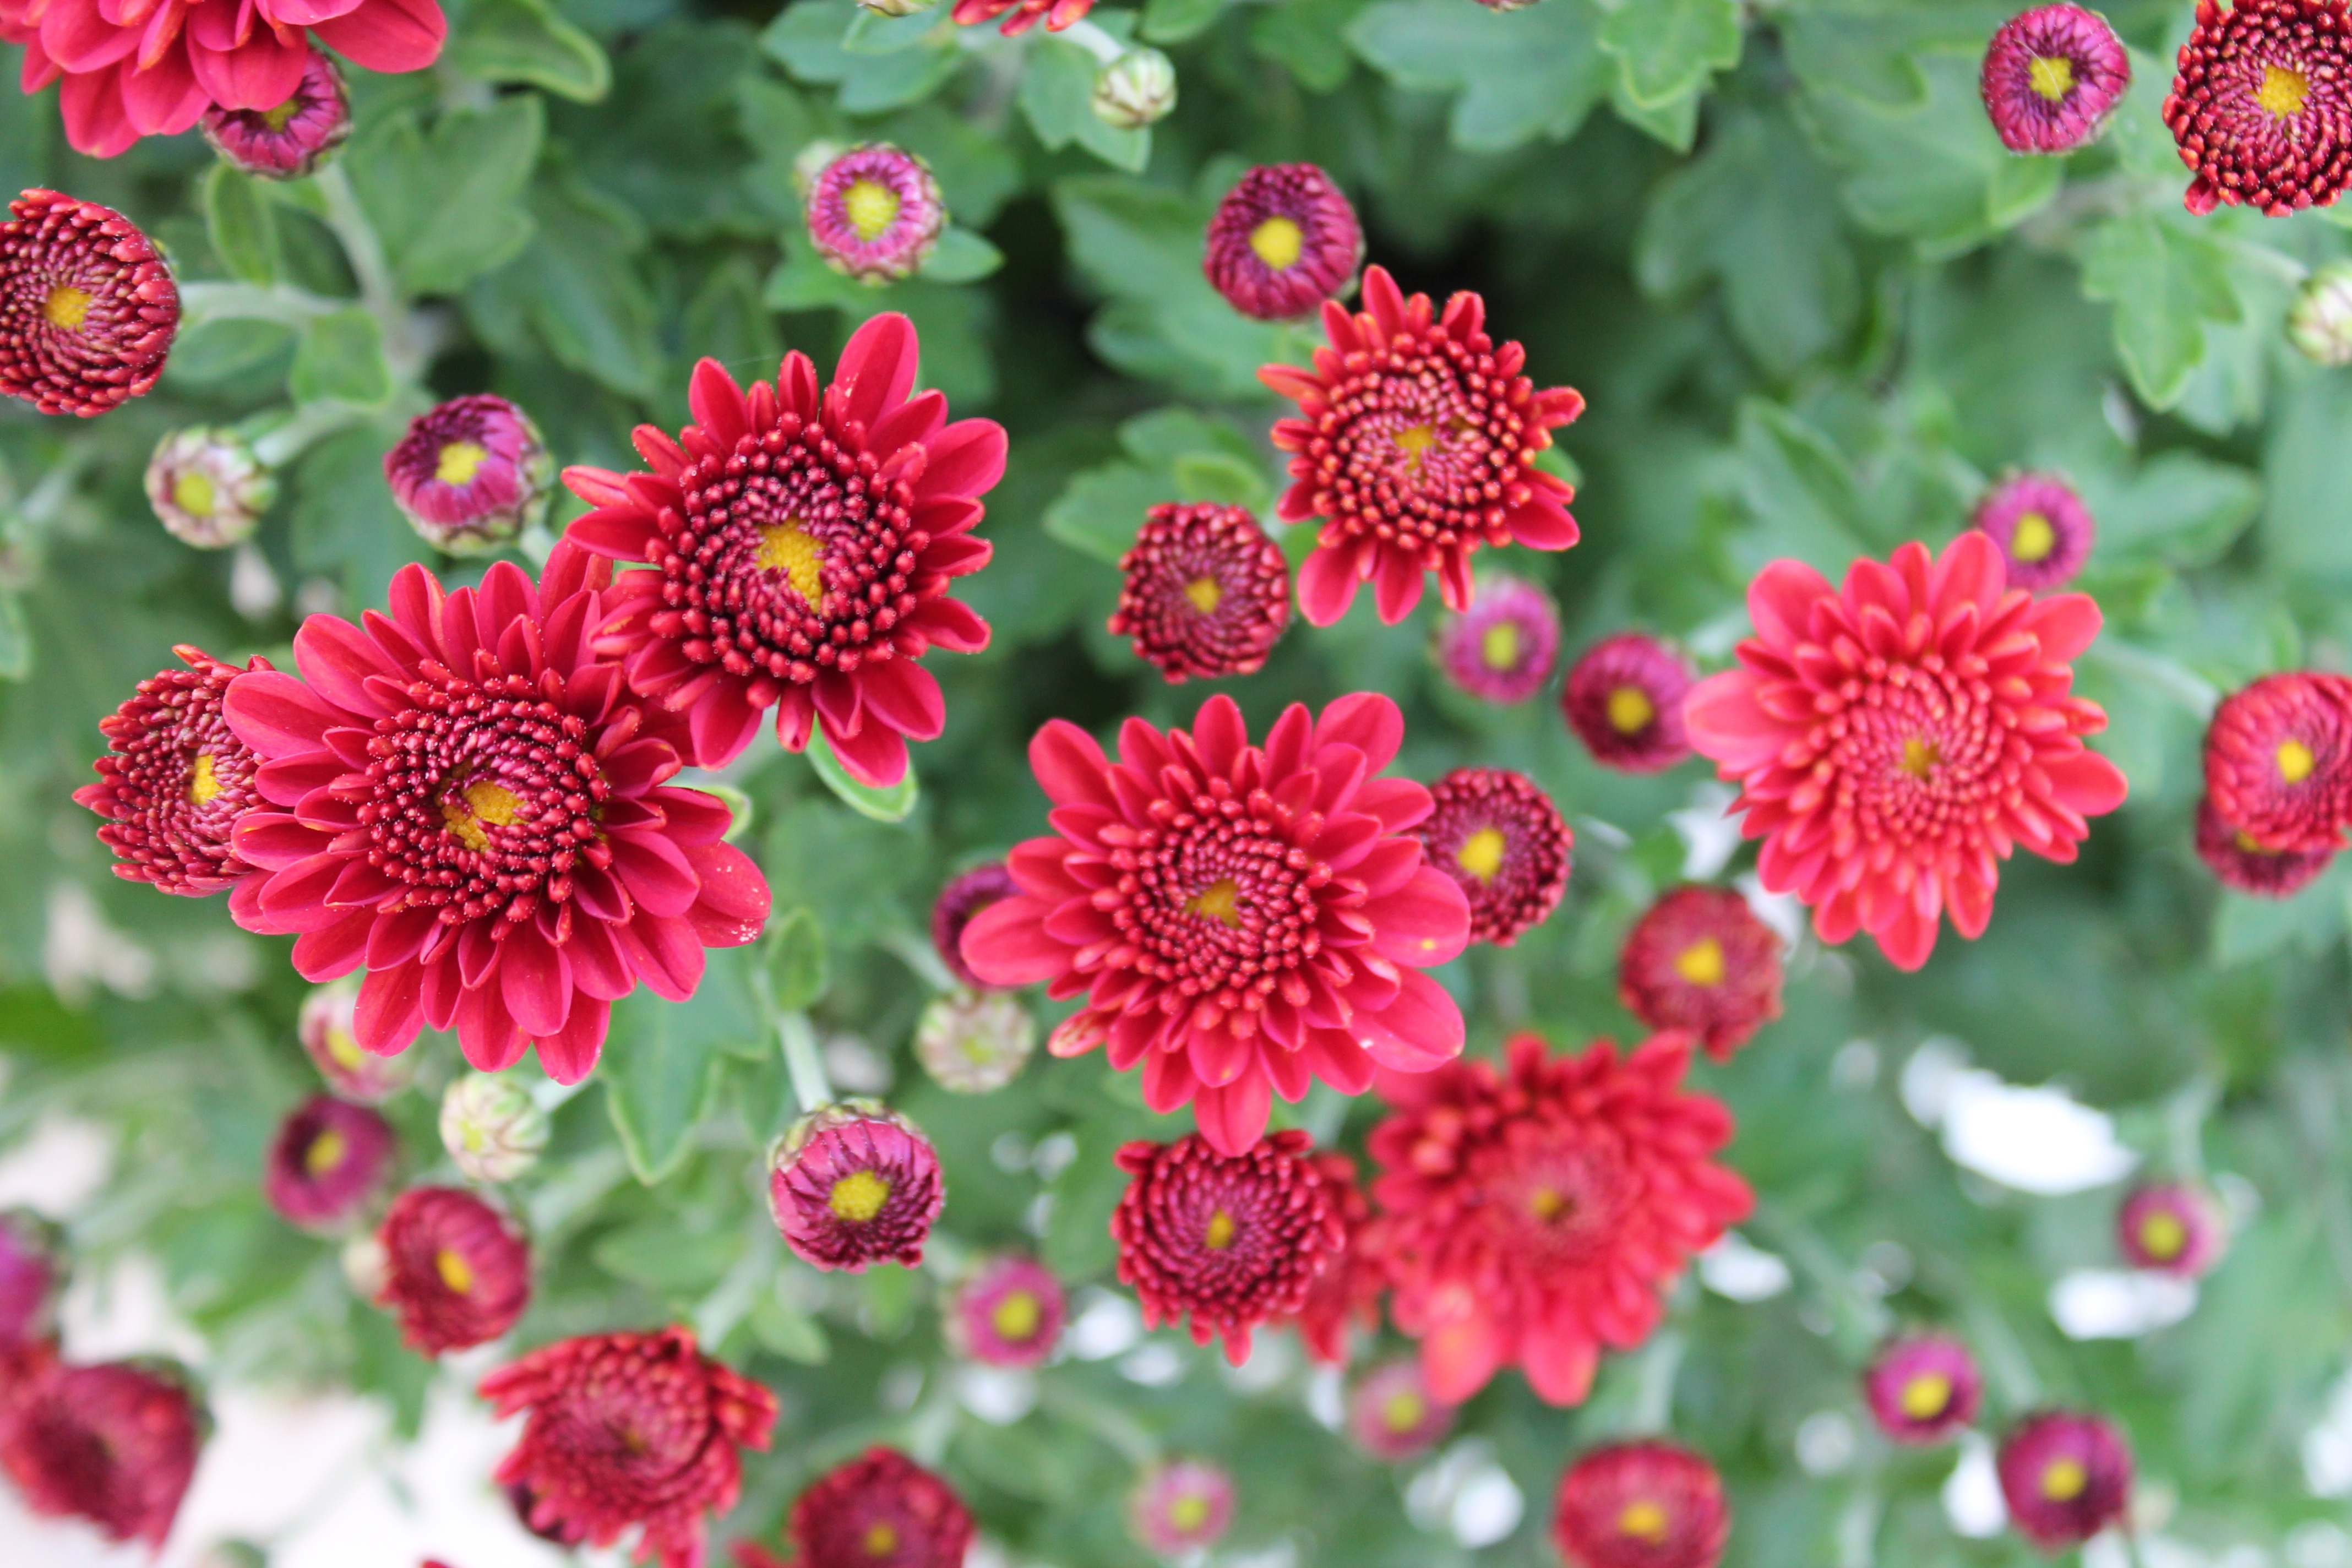
plant, flower, petal, red, herb, botany, flora, wildflower, flowers, dahlia, chrysanthemums, flowering plant, daisy family, salento, annual plant, land plant